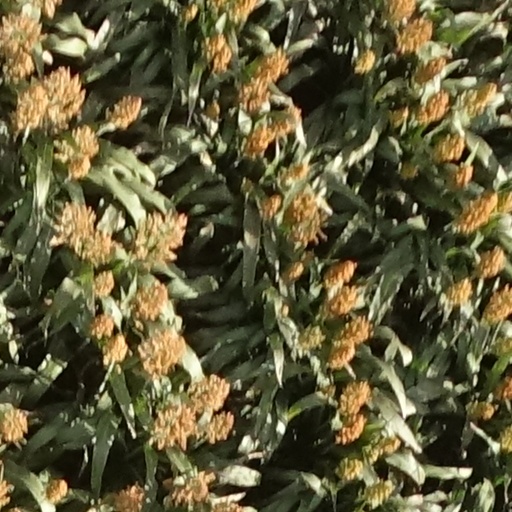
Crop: sorghum